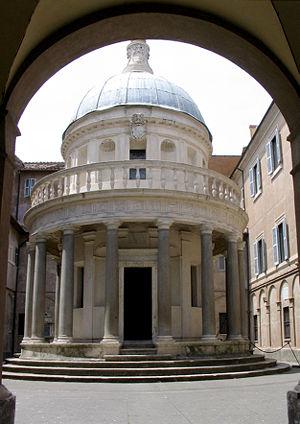
Donato di Angelo di Pascuccio dit Bramante, est né en 1444 à Fermignano près d'Urbino dans la Région des Marches en Italie et mort le 11 avril 1514 à Rome. Polymathe, Bramante compte parmi les architectes et les peintres les plus importants de la Renaissance. Il est également musicien et auteur d’un traité d’architecture ainsi que d’écrits de nature poétique, satirique et épistolaire.